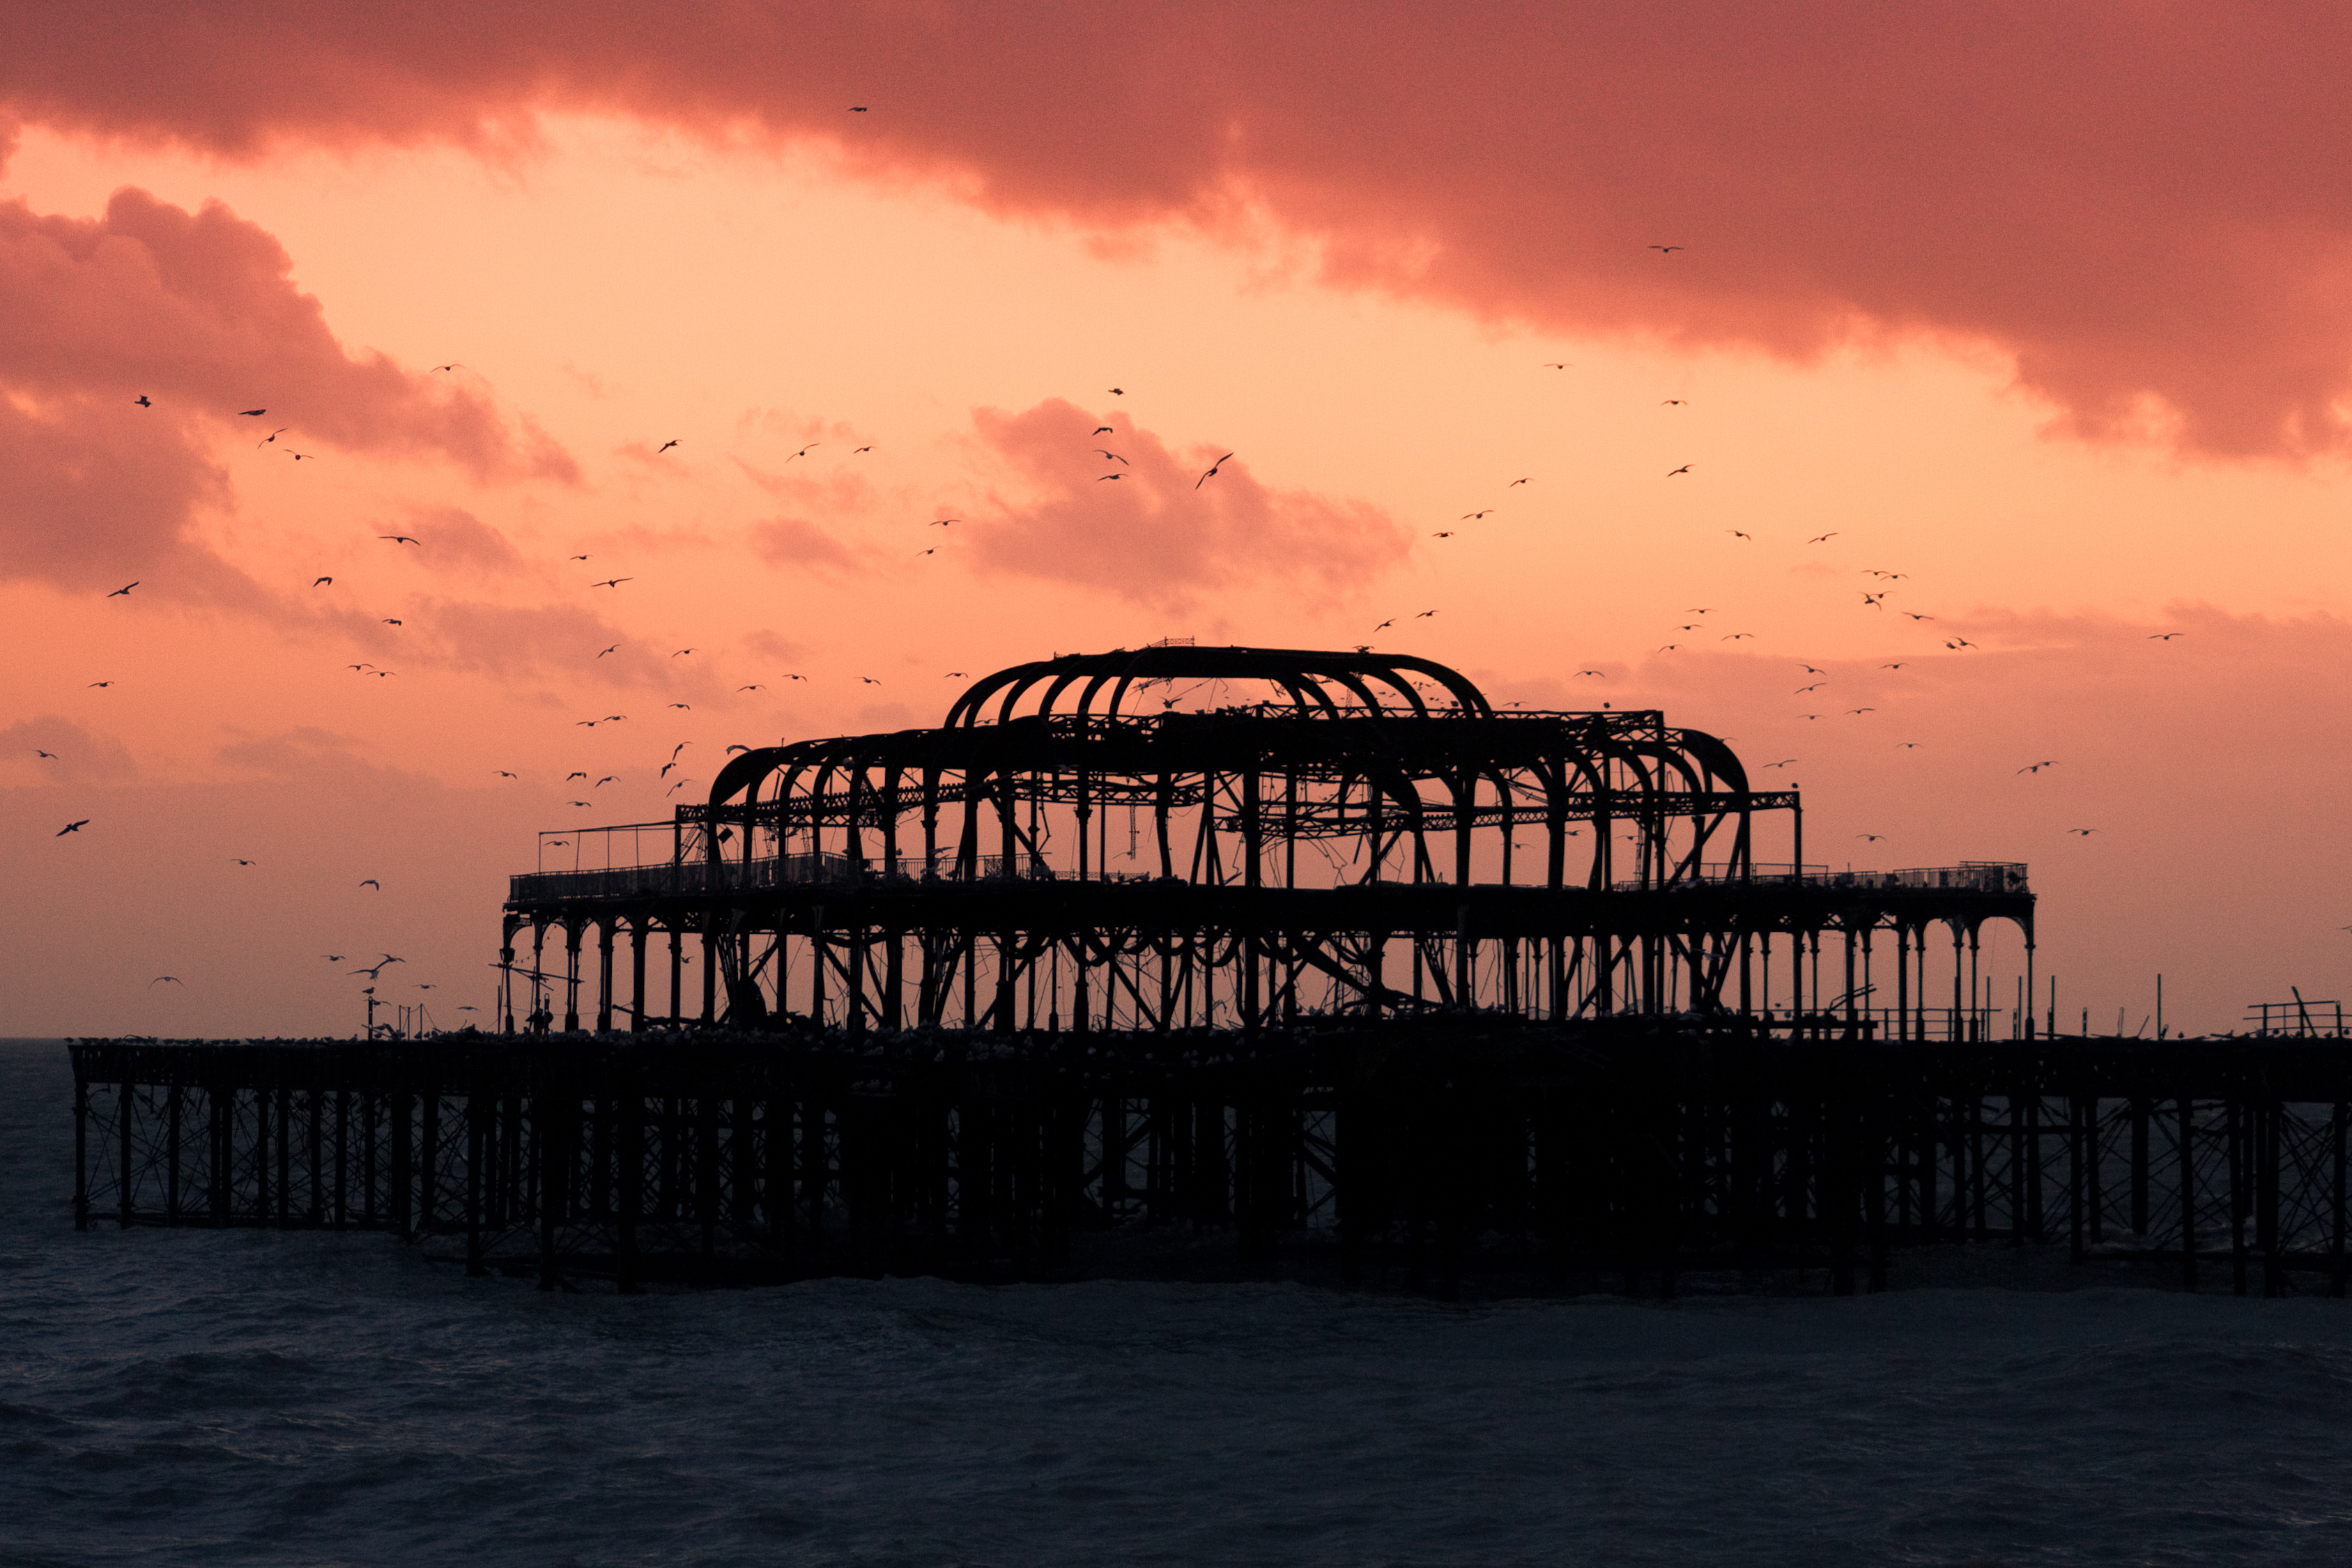
sea, ocean, horizon, cloud, sky, sunrise, sunset, bridge, morning, dawn, pier, dusk, evening, reflection, starlings, afterglow, nonbuilding structure